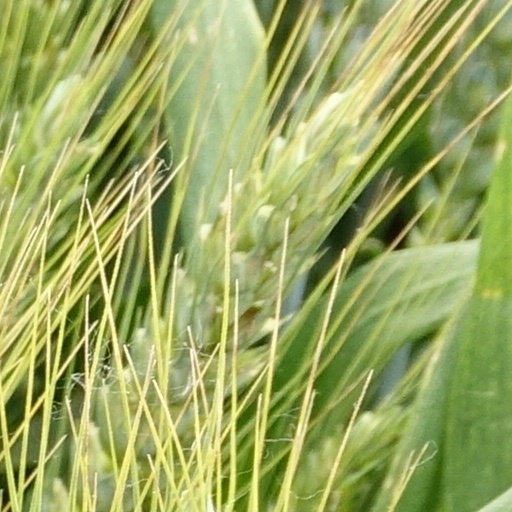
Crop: wheat